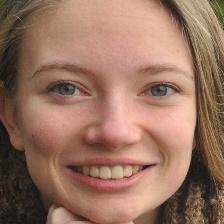
Label: faces